Environmental toxicants and fetal development

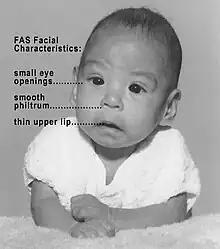

Fetal exposure to prenatal tobacco smoke may experience a wide range of behavioral, neurological, and physical difficulties. Adverse effects include stillbirth, placental disruption, prematurity, lower mean birth weight, physical birth defects (cleft palate etc.), decrements in lung function, increased risk of infant mortality.